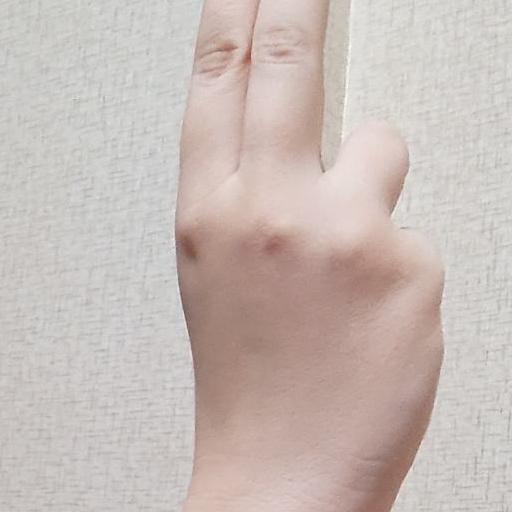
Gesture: two_up_inverted